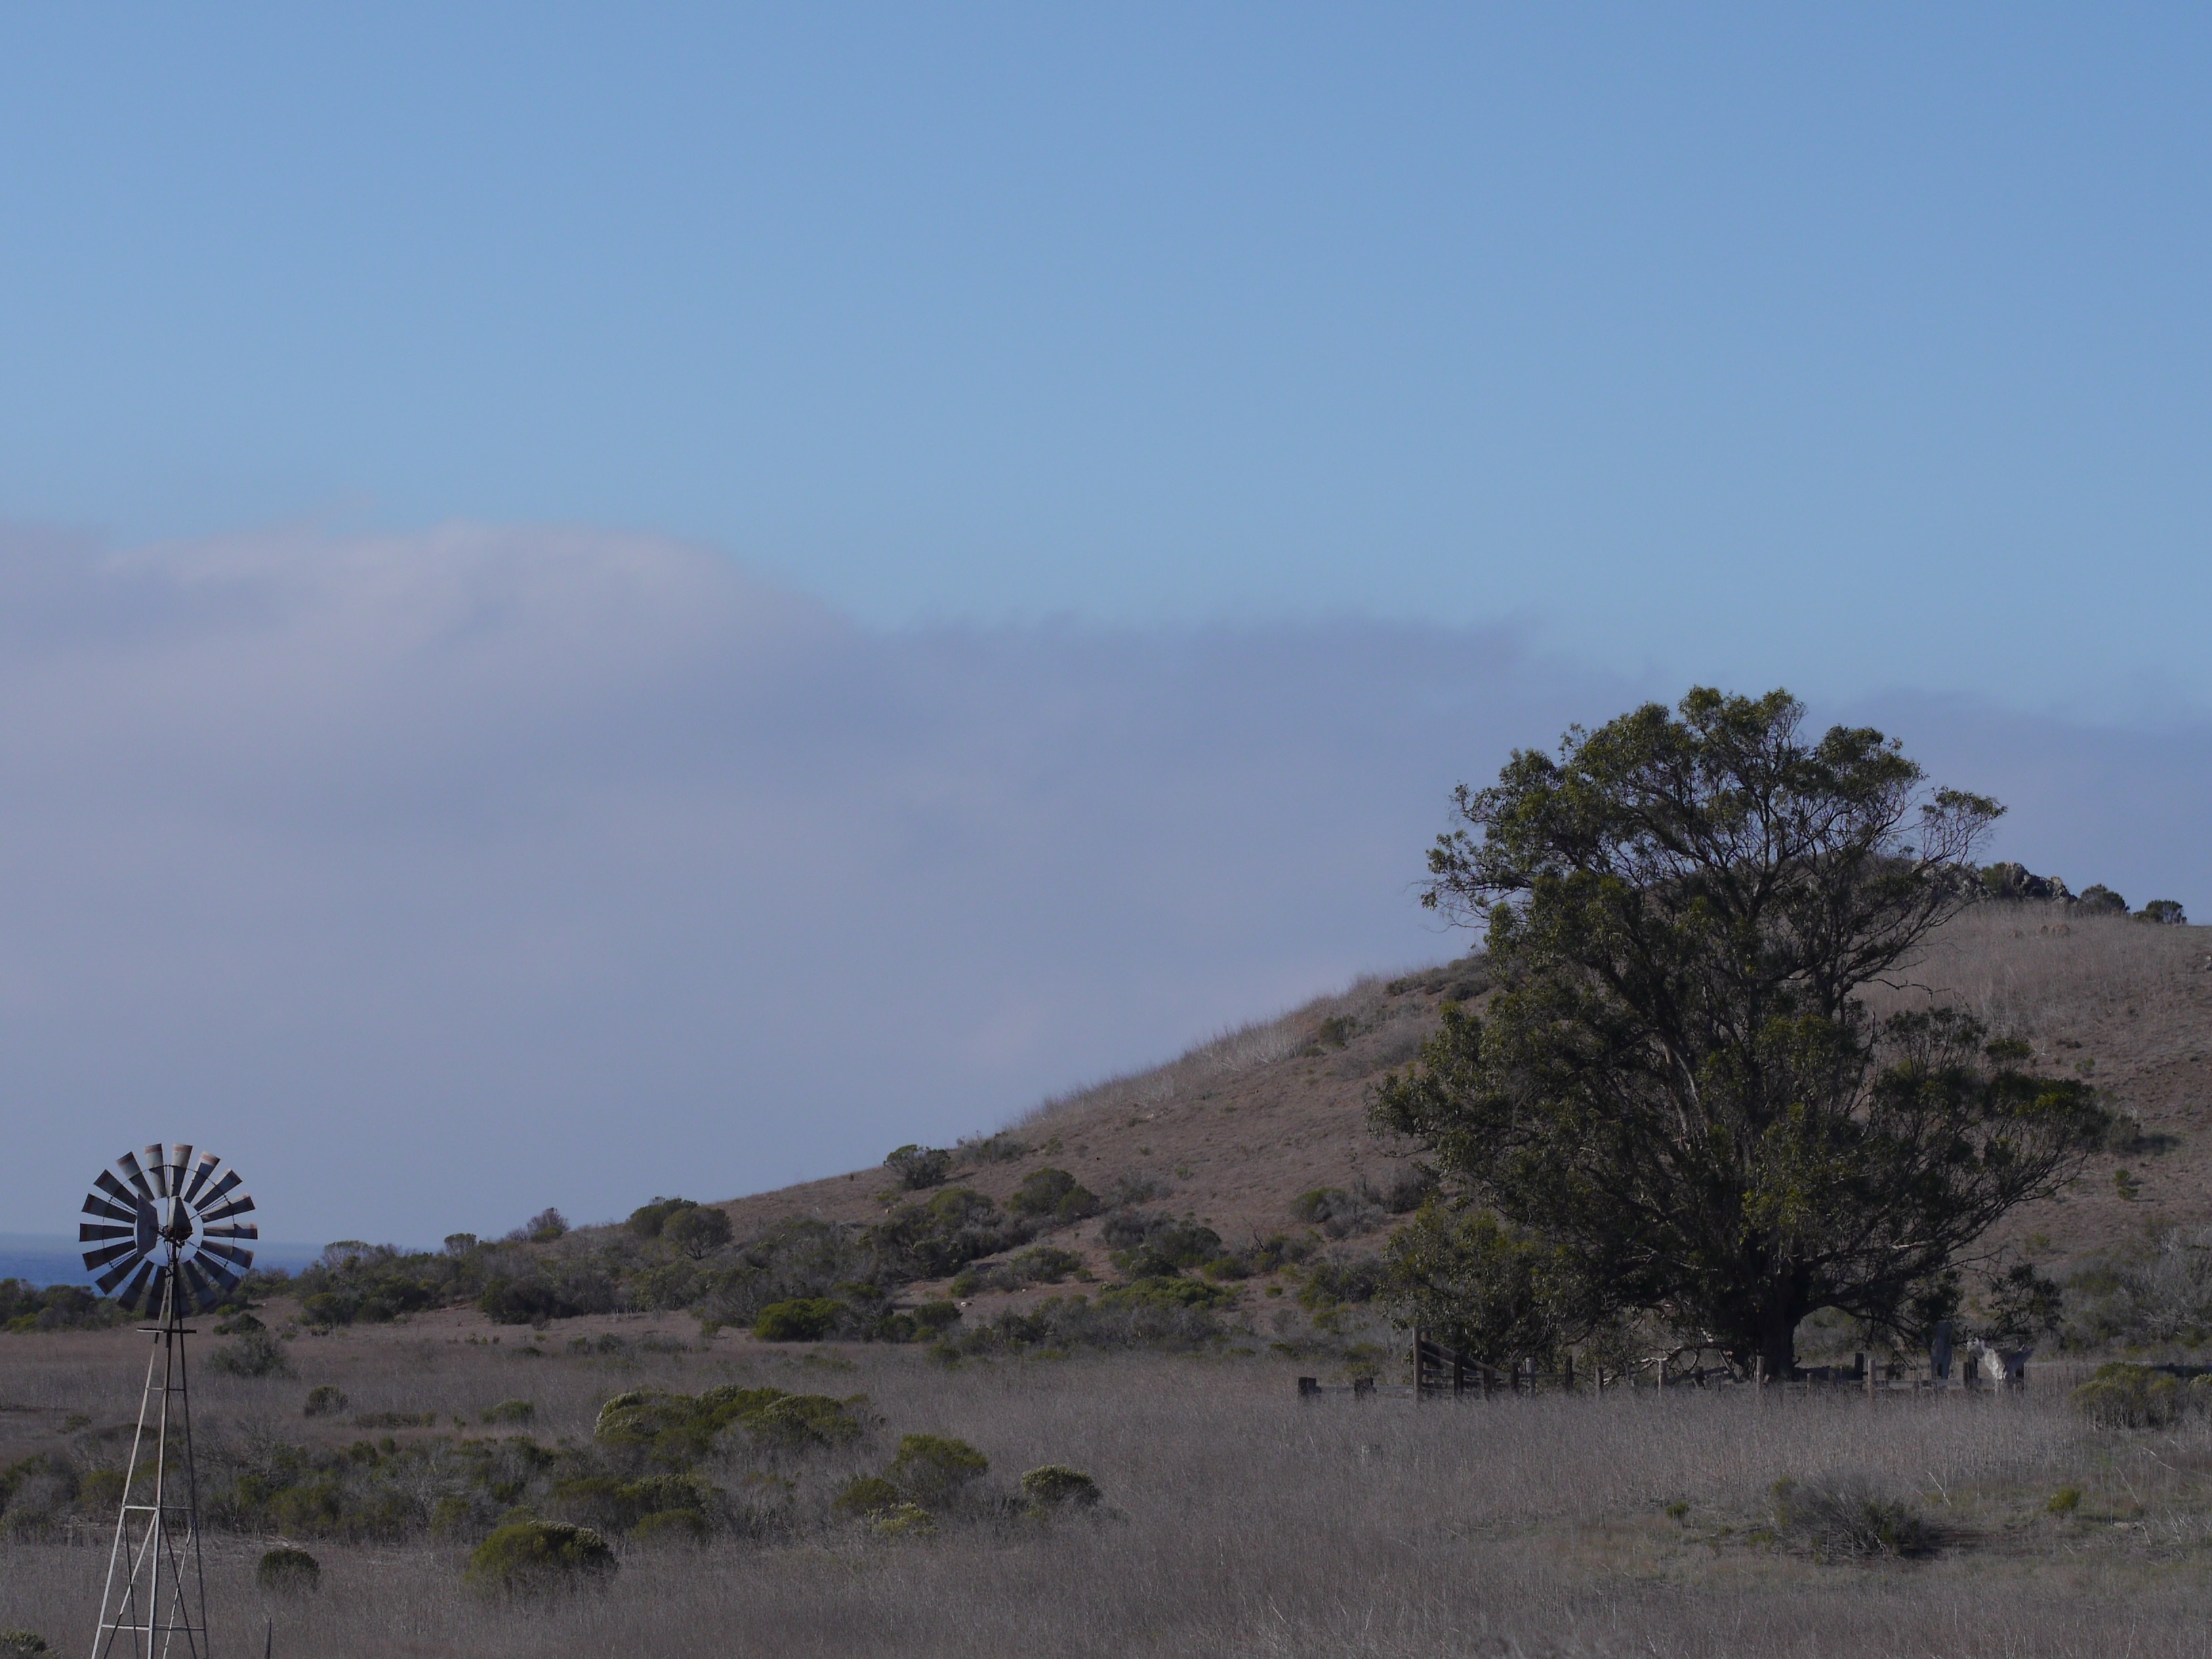
landscape, sea, wilderness, mountain, hill, desert, savanna, plain, road trip, plateau, safari, ecosystem, steppe, rural area, natural environment